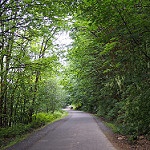
Label: forest